Limerick School of Art and Design

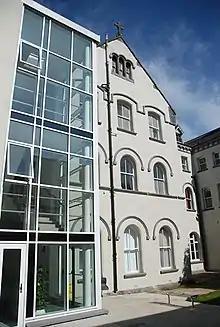
New build alongside 19th century convent

Clare Street originally backed onto the walls of the Irishtown and derives its name from John Fitzgibbon, the 1st Earl of Clare who was Lord Chancellor of Ireland from 1789 to 1802. James O'Sullivan, a tobacco merchant, constructed the street on swampy land known as "Múin na Muice", the moor or common of the pigs, and dedicated it to Fitzgibbon.